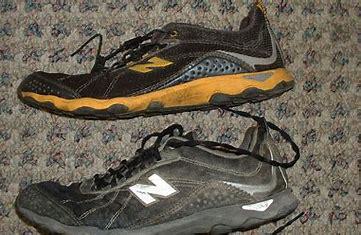
Brand: New
Model: Balance 100